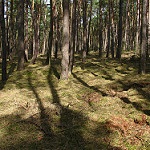
Label: forest